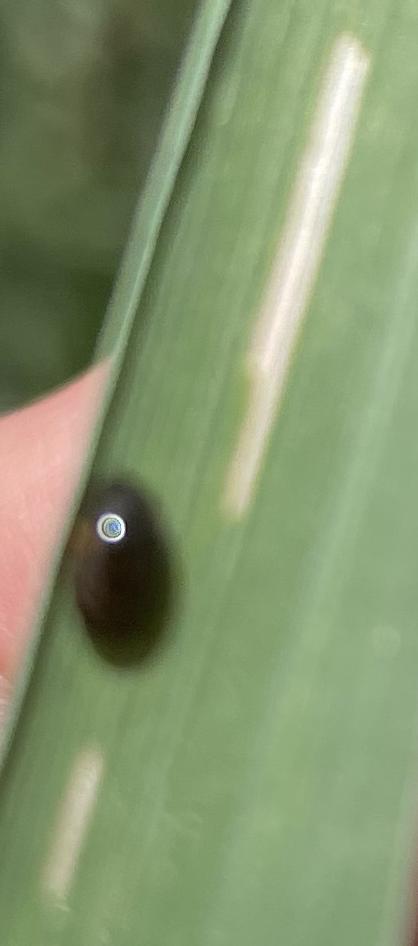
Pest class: cereal_leaf_beetle